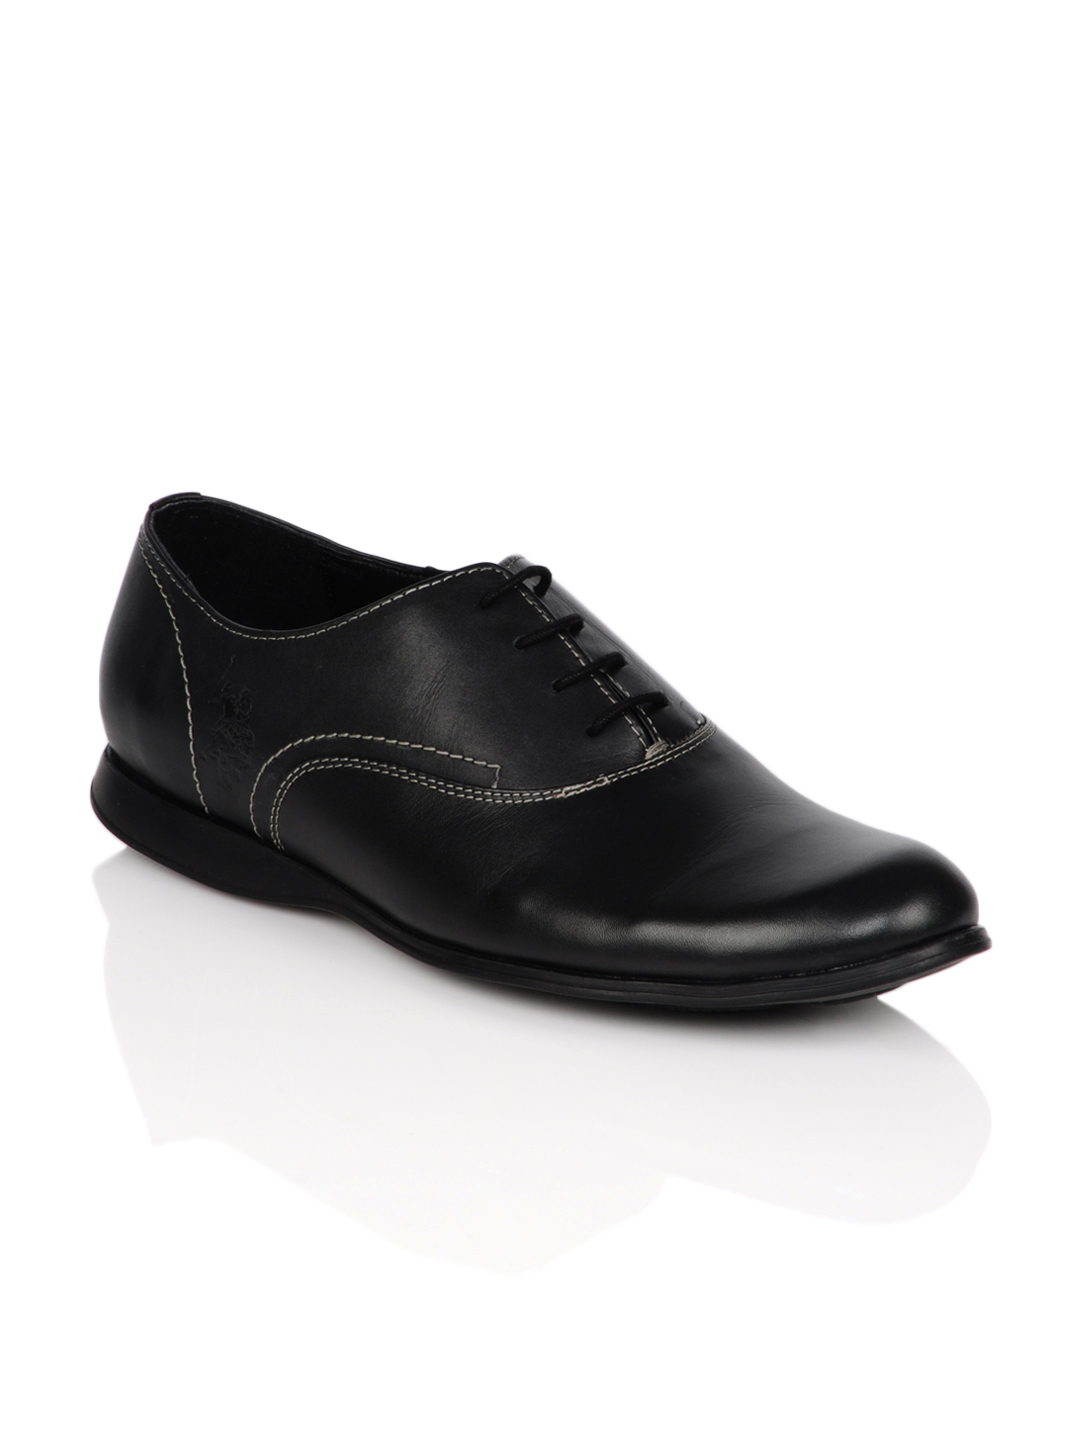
U.S. Polo Assn. Men Black Formal Shoes
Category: Footwear / Shoes / Formal Shoes
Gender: Men
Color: Black
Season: Summer 2012
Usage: Formal